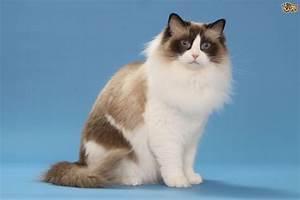
cat